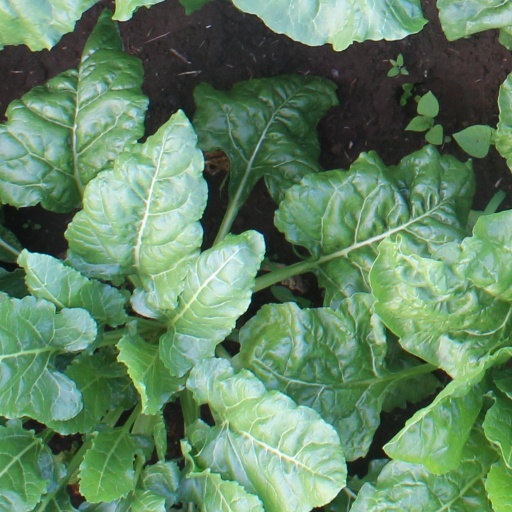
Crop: sugar beet